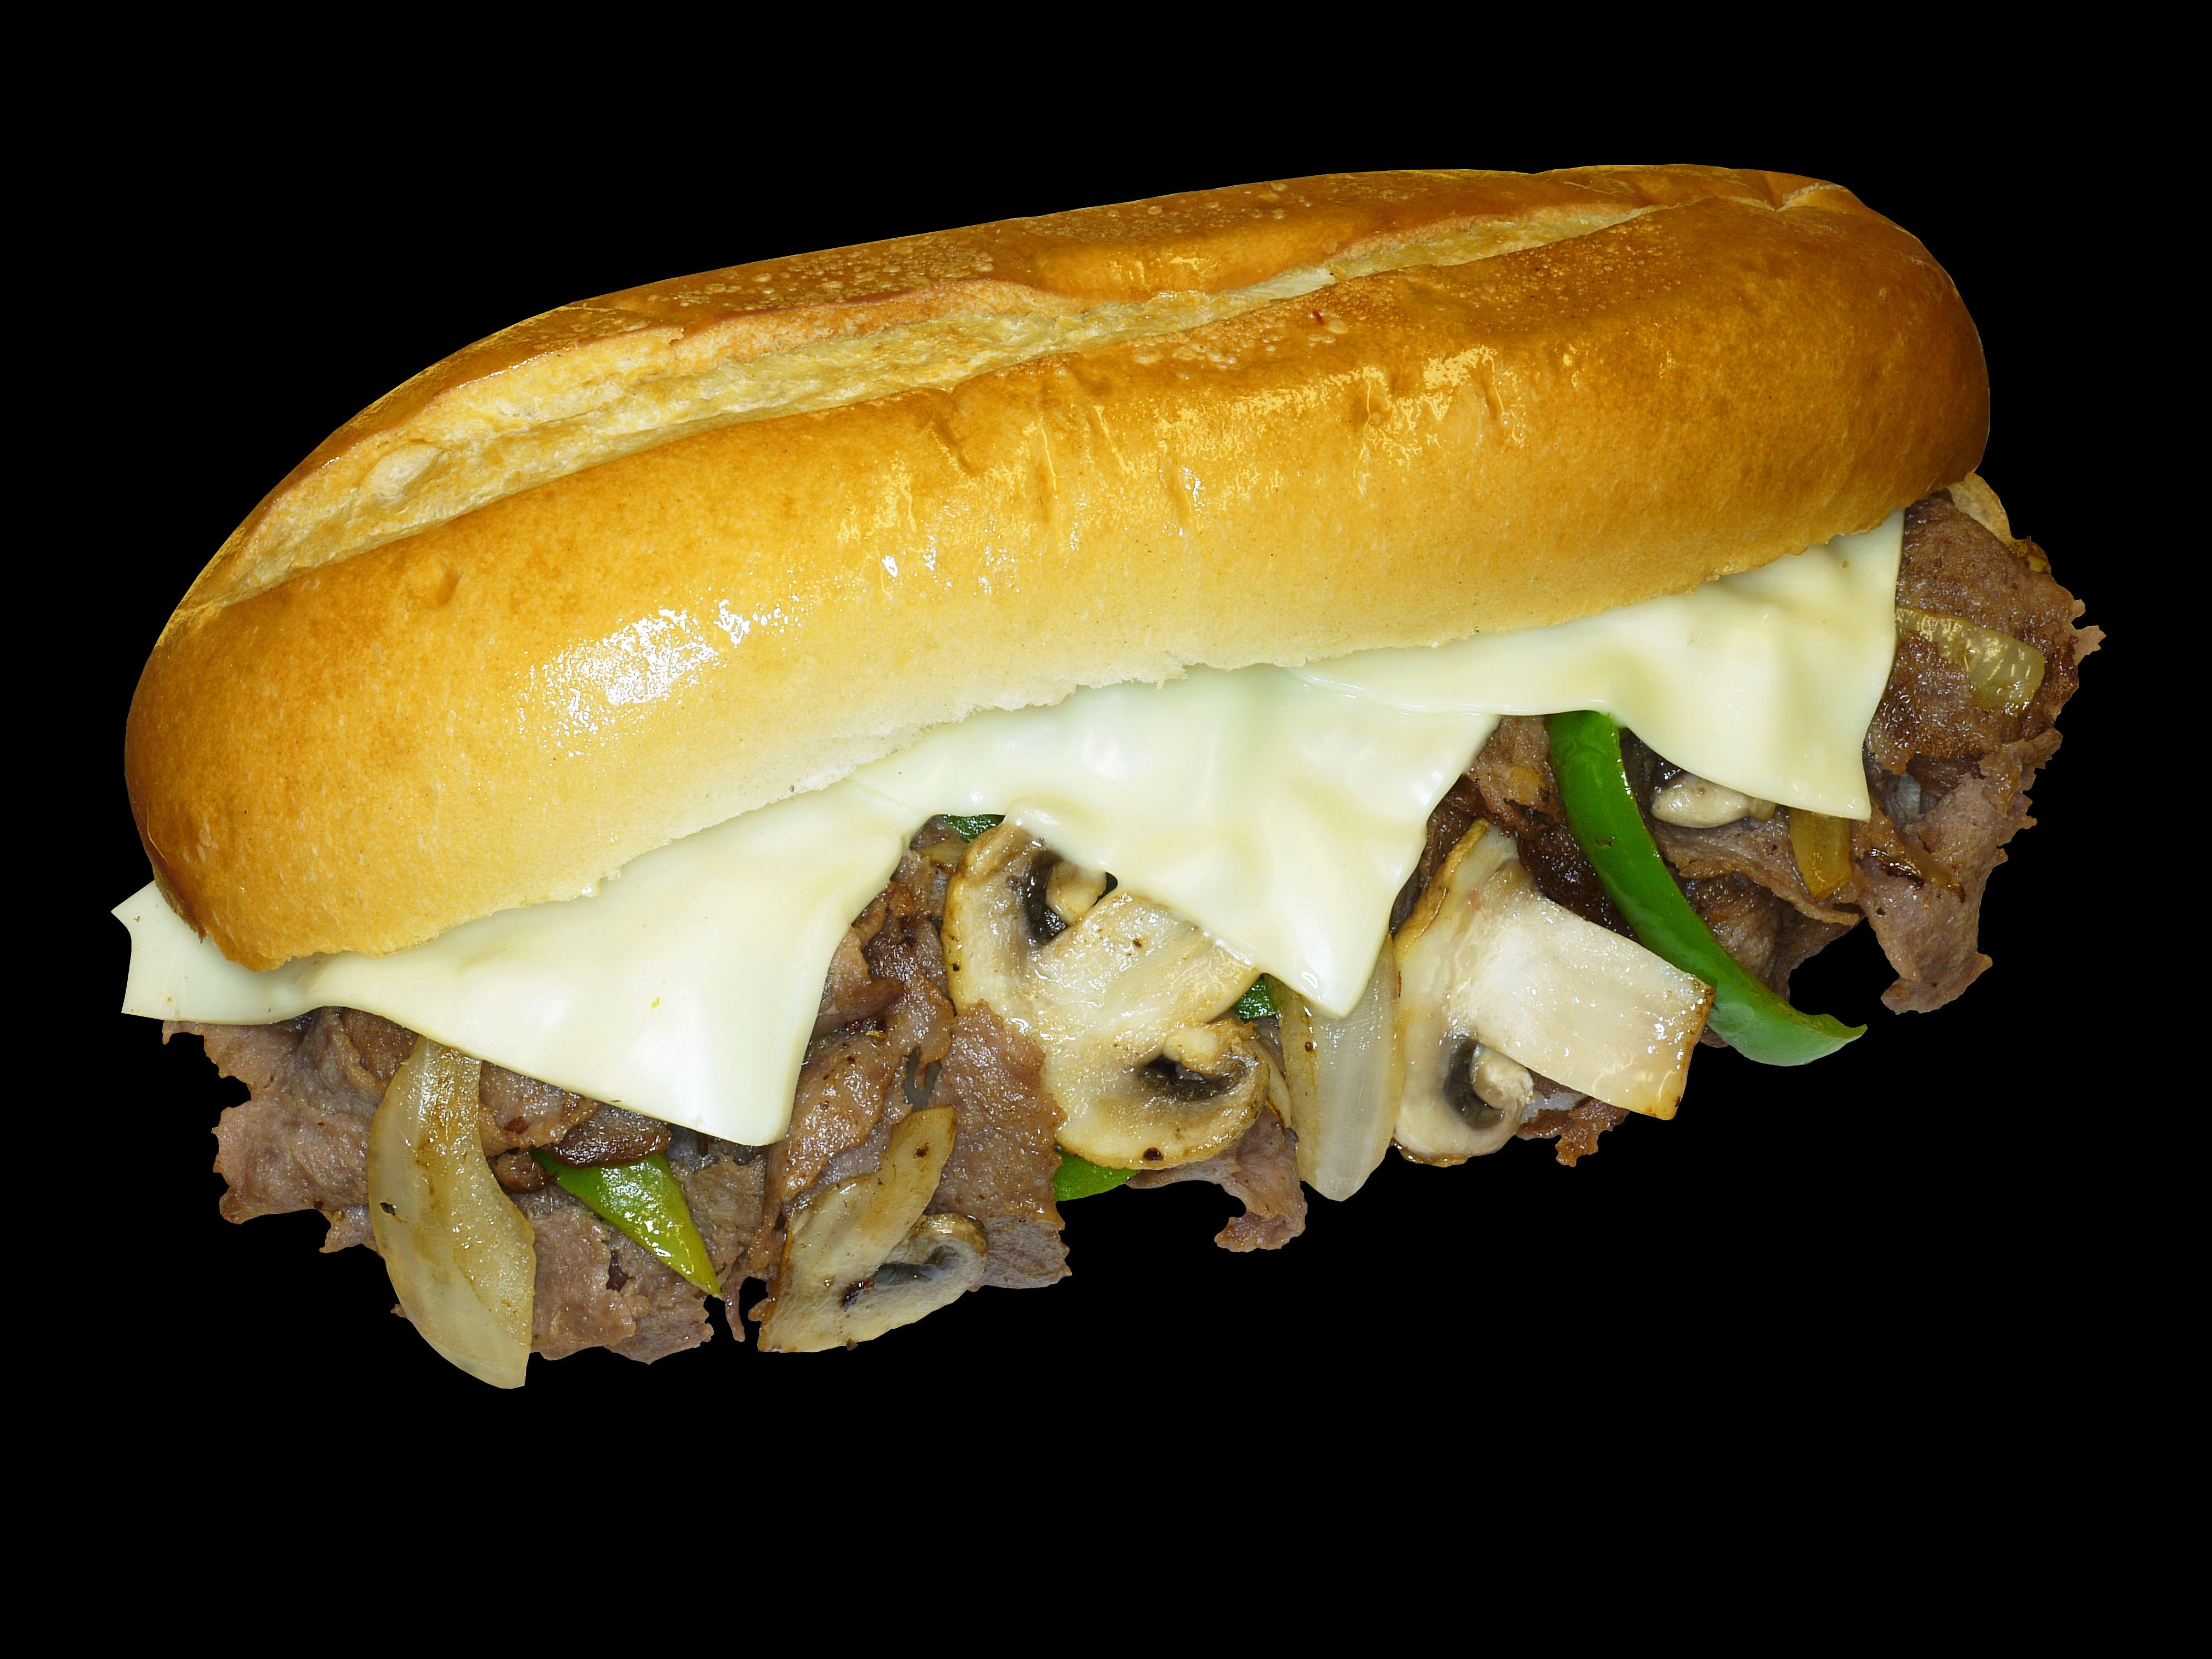
dish, food, fast food, meat, beef, hamburger, sandwich, steak, cheeseburger, ciabatta, deli, sandwiches, breakfast sandwich, cheesesteak